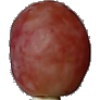
Label: Grape Pink 1